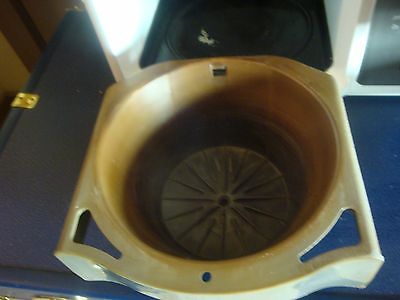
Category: coffee maker